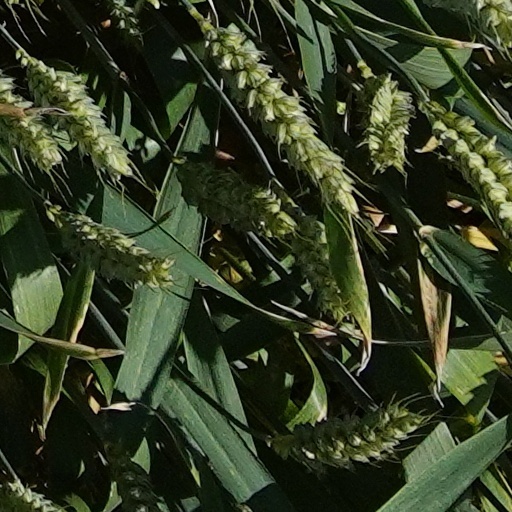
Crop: wheat